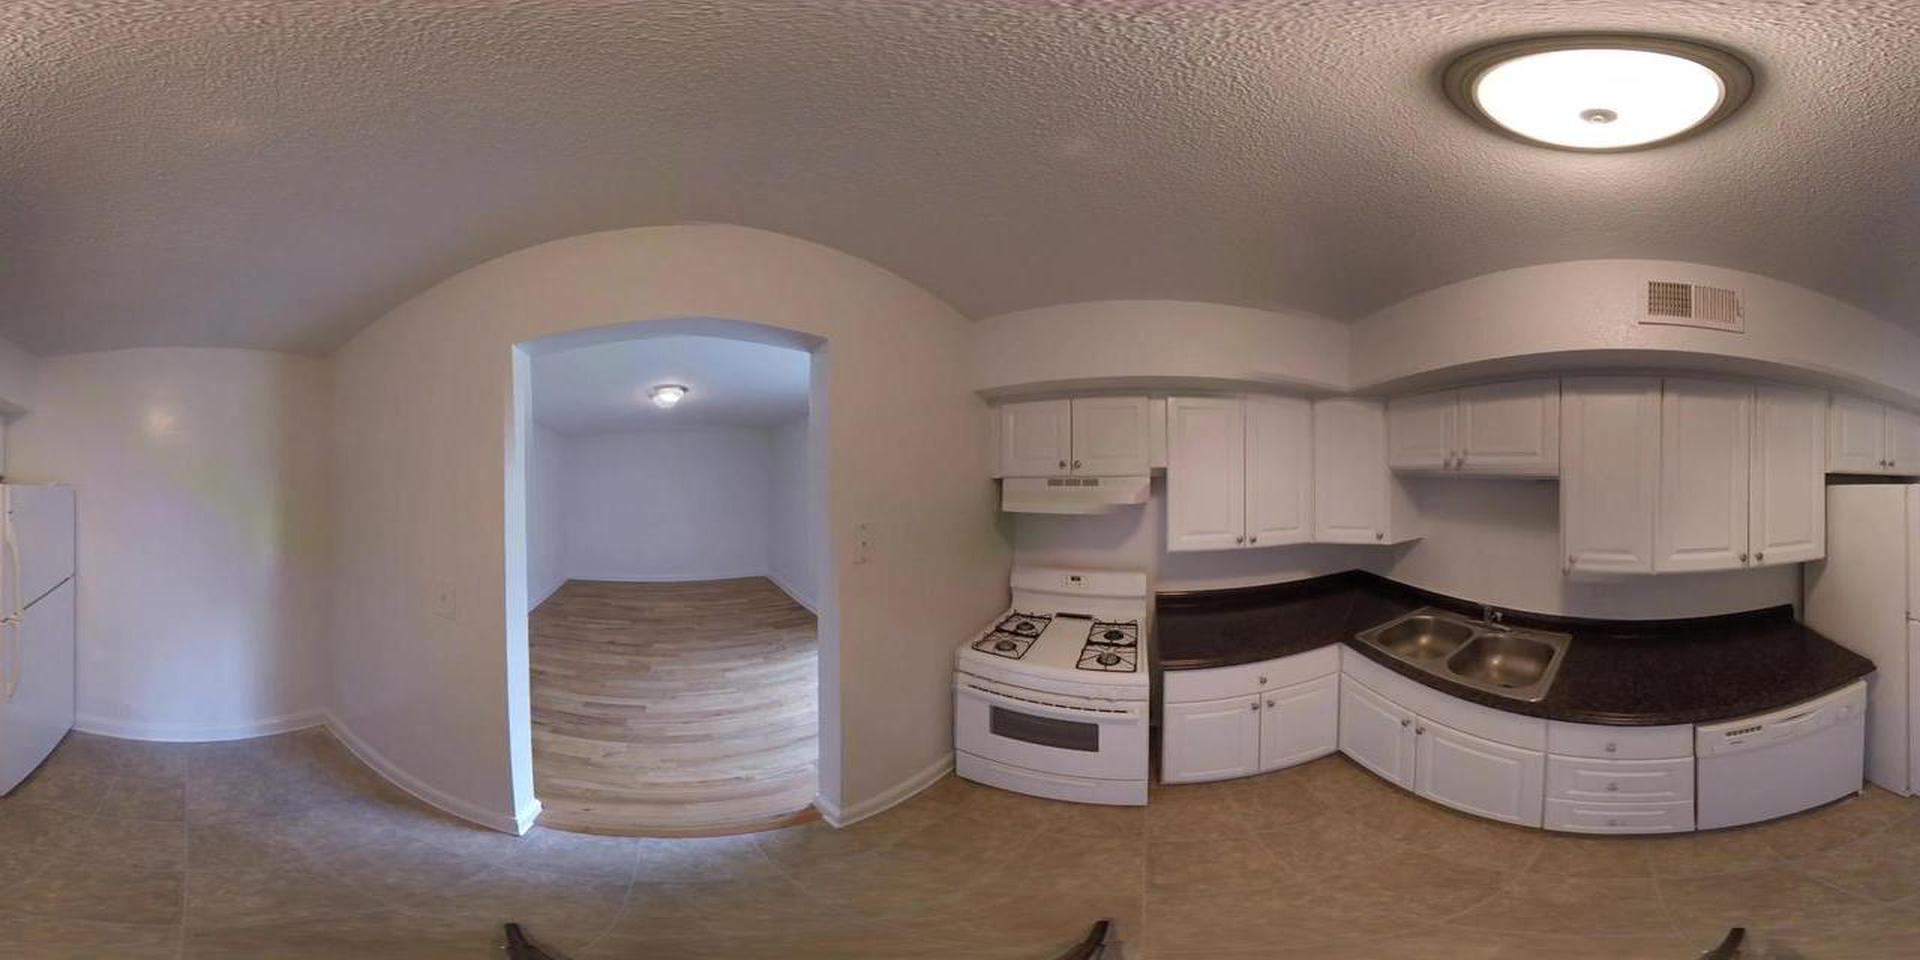
Referred object: the white freestanding stove with oven

Referred object: the white gas stove

Referred object: the stove to the right of the archway